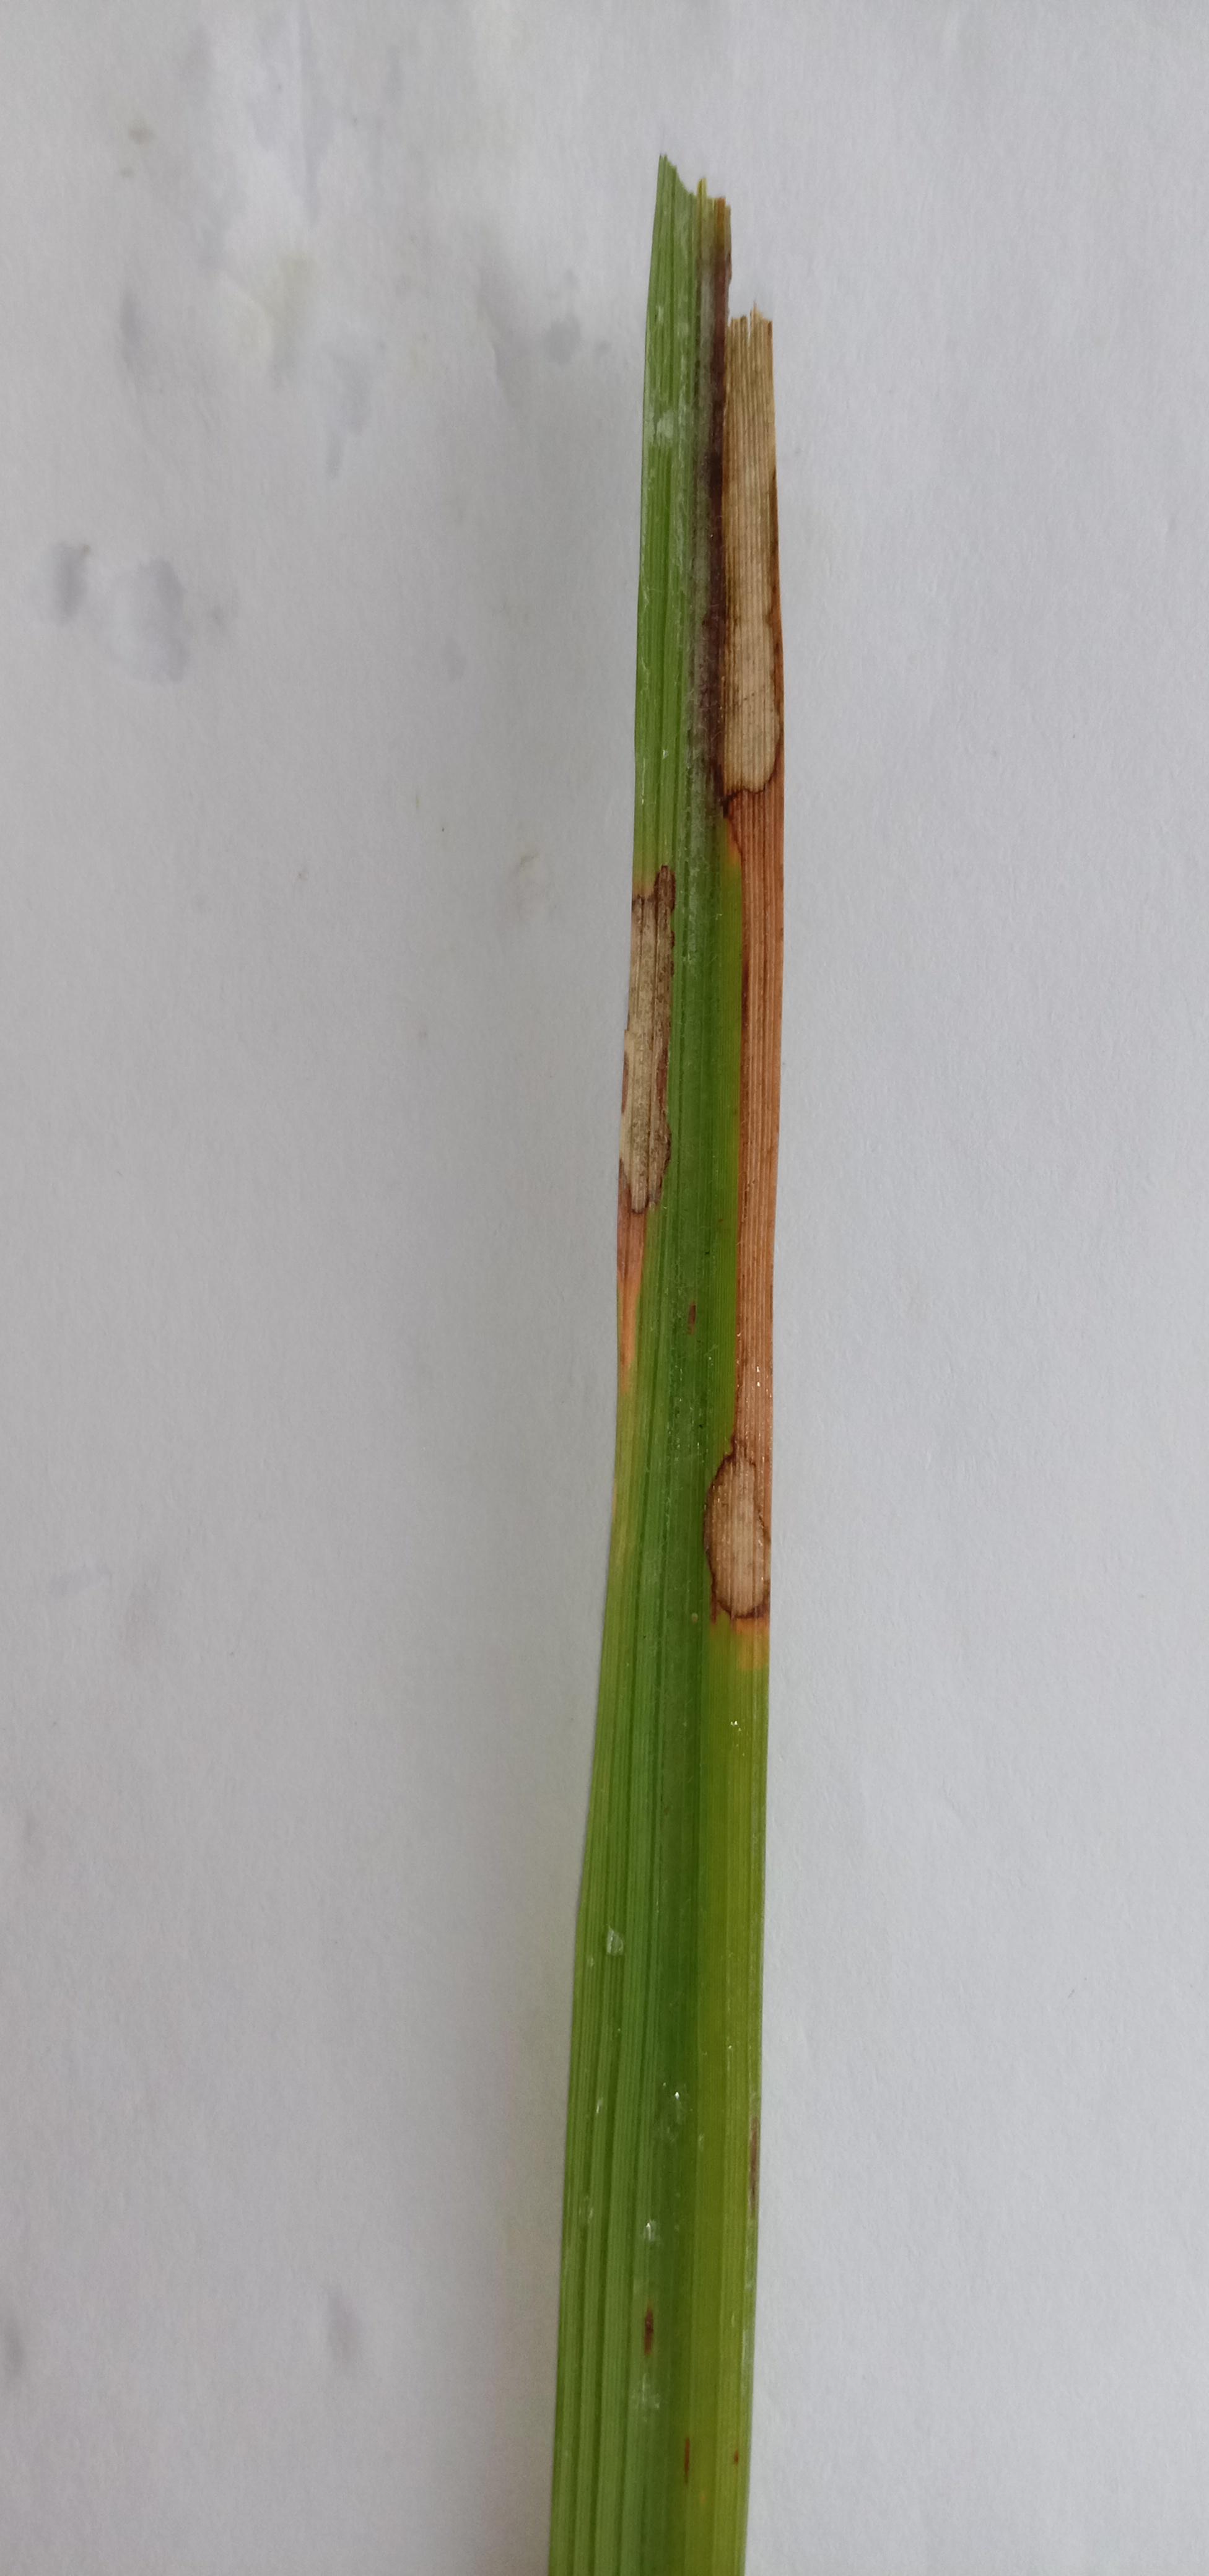
Label: Rice___Brown_Spot